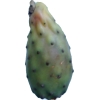
Label: cactus_fruit_green